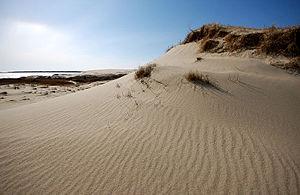
Nida est une station balnéaire de Lituanie, chef-lieu de la municipalité de Neringa sur l'isthme de Courlande donnant sur la mer Baltique. Sa population est de 1 650 habitants. Préservée et très prisée des touristes lituaniens et allemands, Nida se situe à 48 km de Klaipėda et à 4 km de la frontière avec la Russie.
Le parc national de l'Isthme de Courlande est un des cinq parcs nationaux de Lituanie. Il a été créé en 1991 pour préserver les écosystèmes uniques de l'isthme de Courlande et de la lagune de Courlande.